Holland III

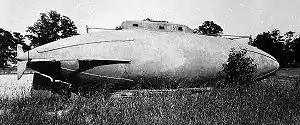
Photo of the "Fenian Ram", the "Holland III" was a scaled-down version of the "Fenian Ram"

The Holland III was an early prototype submarine made by John Holland. The 16-foot 1-ton model was a scaled-down version of the "Fenian Ram" intended for experiments to help him improve navigation.